9th Infantry Regiment (United States)

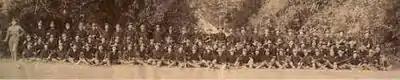
The US 9th Infantry Regiment in the Philippines, 1899

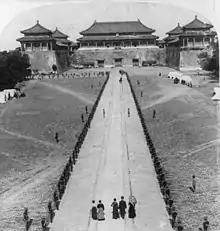
9th Infantry Regiment lined up before the Meridian Gate, Forbidden City, Peking, . American Minister Edwin H. Conger and family in foreground.

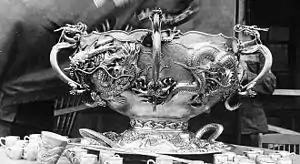
The Regiment's prized Liscum Bowl, was made from silver given to the 9th Infantry Regiment by China after the Battle of Tientsin. It is now worth more than $2.5 million.

At the beginning of the century the U.S. Army dispatched the 9th Infantry Regiment to Qing China during the Boxer Rebellion and the China Relief Expedition where the regiment earned the nickname "Manchus".